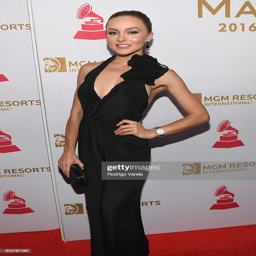
actor attends award category honoring musical artist .